Louis Charbonnier

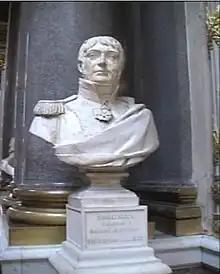
Jacques Desjardin – Charbonnier's colleague

On 28 January 1794 Charbonnier was promoted again to general of division. From the same date he was appointed provisional commander of the "Army of the Ardennes". He was named commander-in-chief of the army a week later, on 5 February. His chief of staff was Jean Victor Tharreau. During the winter the army's only activity was sending out foraging parties. The "Army of the Ardennes" was a subordinate force to the "Army of the North" and usually took its orders from that army's commander. On 4 April 1794, the army had 8,347 soldiers available for the field and 30,306 men in garrisons. The major garrisons were Givet and Philippeville while over 20 towns held smaller garrisons. The sole field division was led by Philippe Joseph Jacob and his brigadiers were Jean Thomas Guillaume Lorge, Jean Louis Dessaubaz and Jean Baptiste Augier.